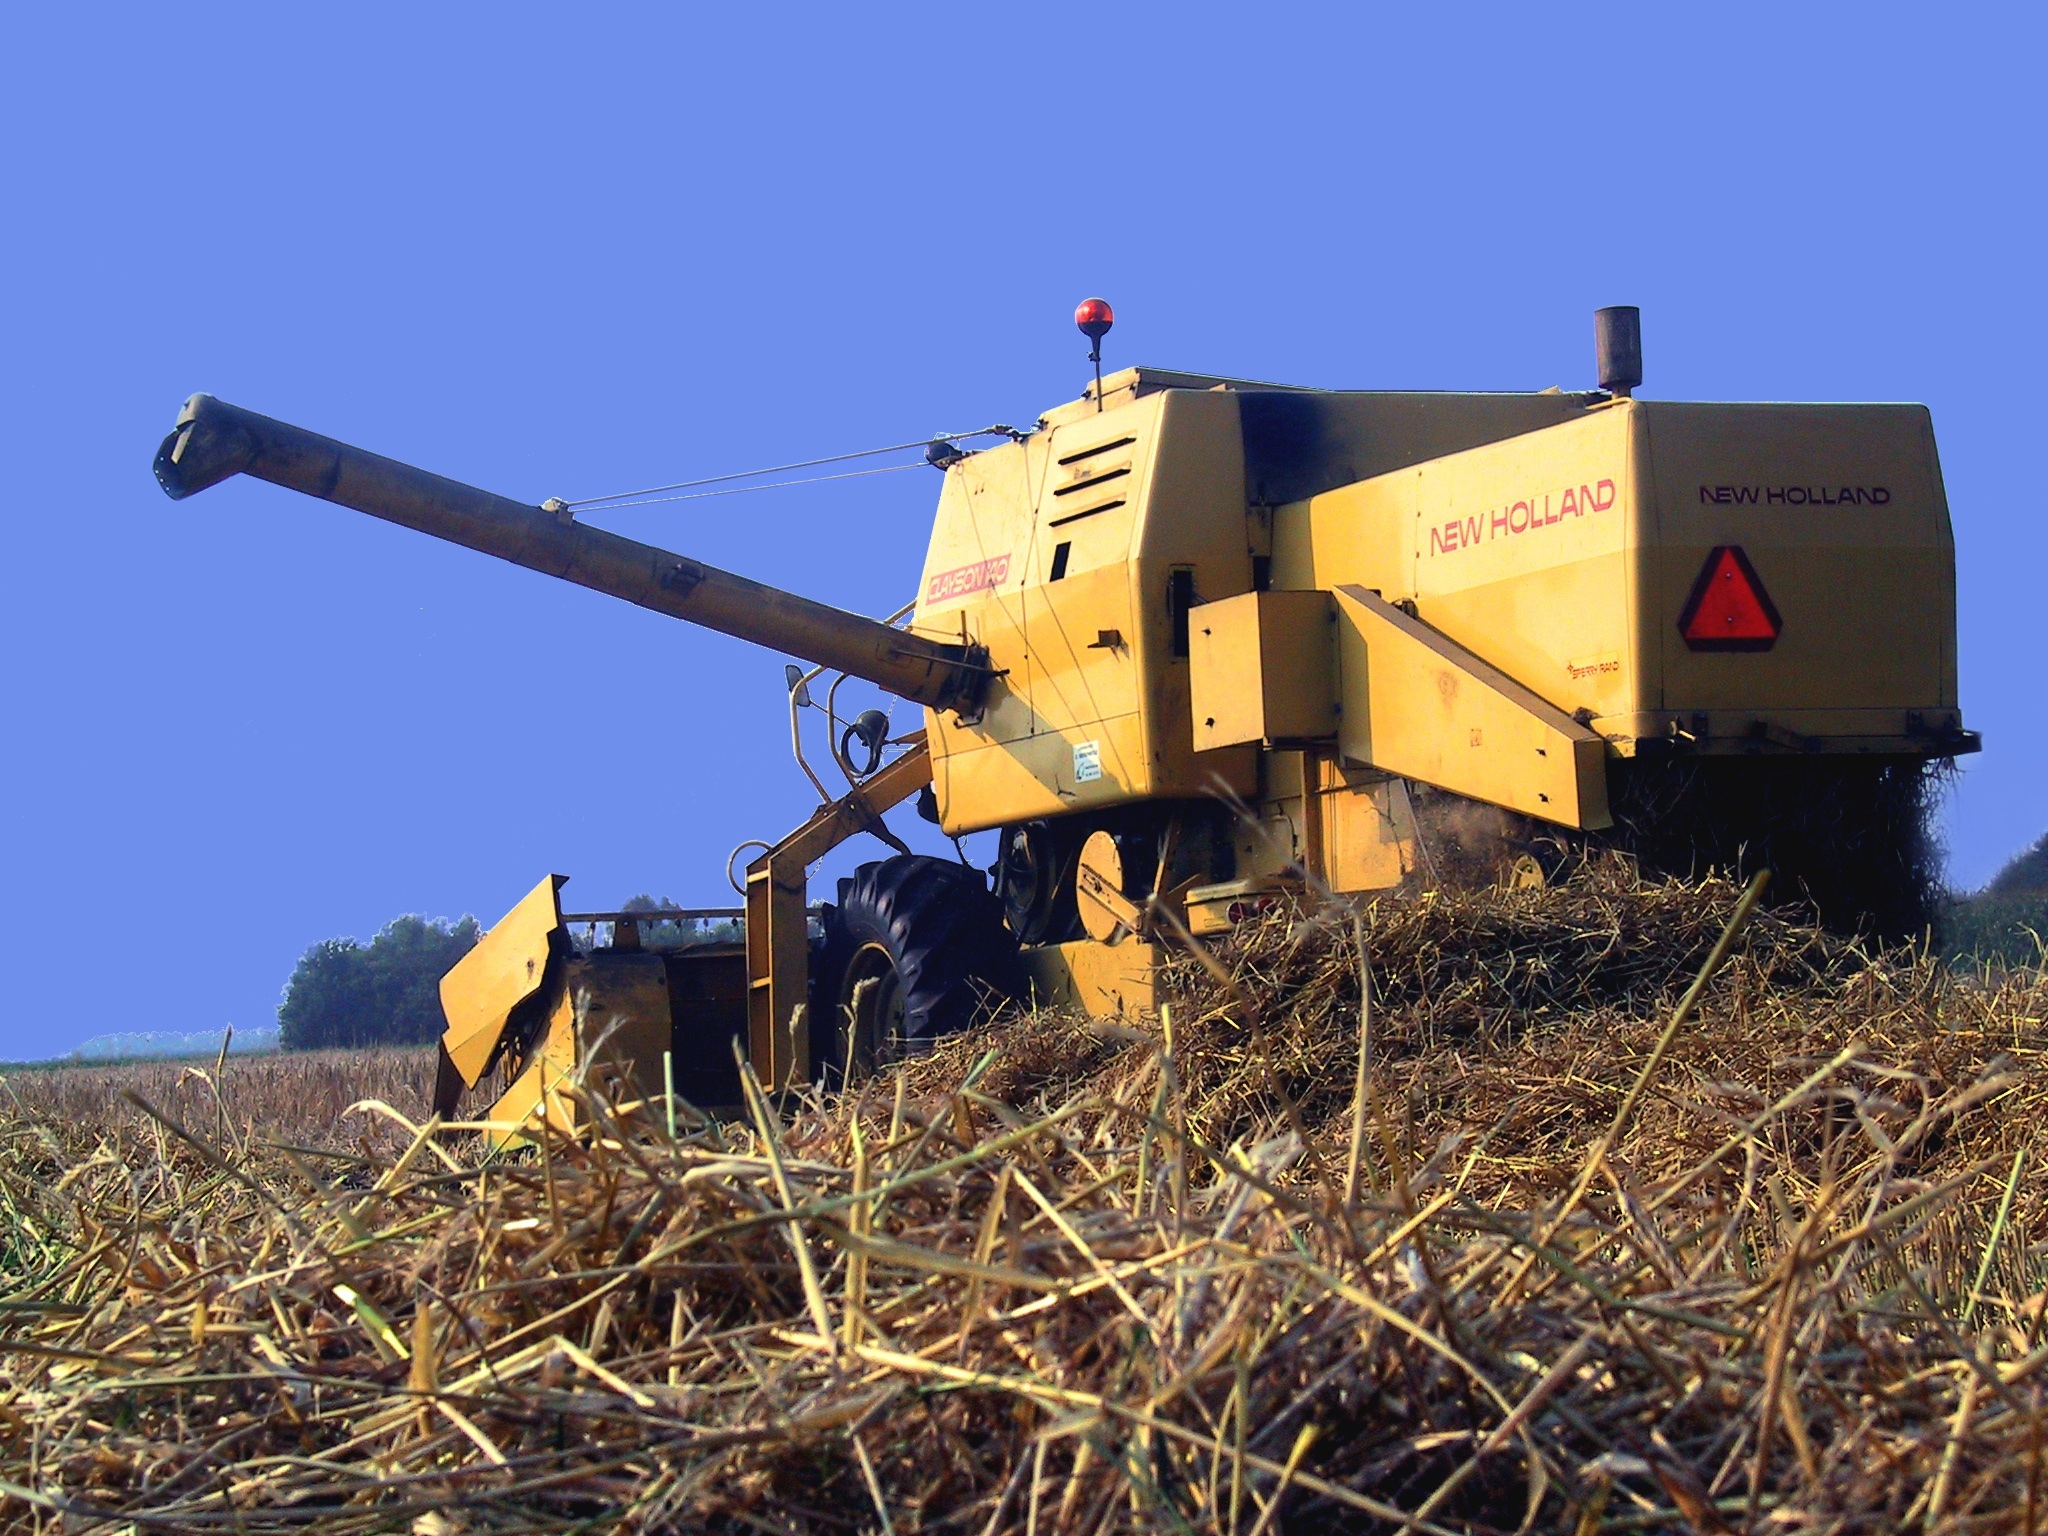
field, asphalt, summer, harvest, vehicle, crop, soil, agriculture, bulldozer, august, harvester, combine, grain harvest, combine harvester, construction equipment, clayson 140, new holland, wheat harvest, wheat straw agricultural machine, harvest month, grass family